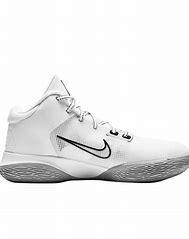
Brand: Nike
Model: Kyrie Flytrap 4